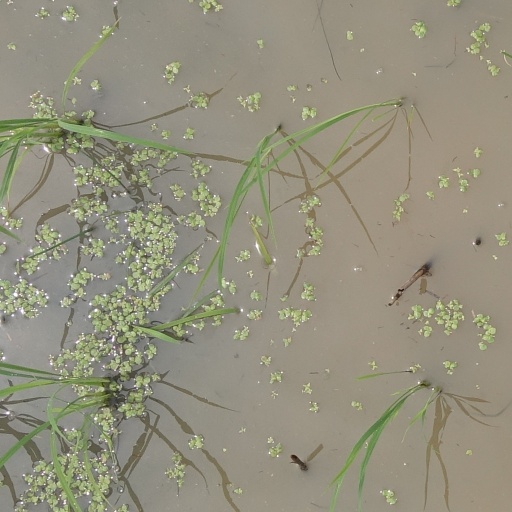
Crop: rice